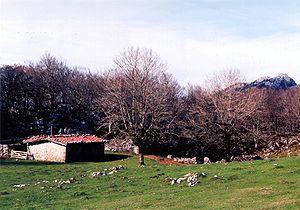
L'Aizkorri est une montagne de 1 528 mètres d'altitude appartenant au massif d'Aizkorri dans les Montagnes basques. Elle est située au Guipuscoa, dans le Pays basque.